Nira Shpak

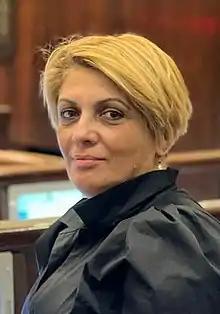
Shpak in 2022

Nira Shpak (born 20 July 1966) is an Israeli soldier, civil servant and politician. She was a member of the Knesset for Yesh Atid from 2021 to 2022.